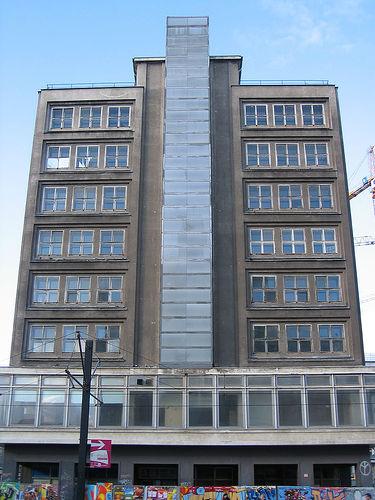
Weather: sun or clear